Auckland War Memorial Museum

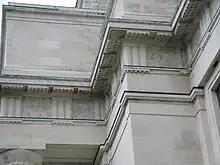
Part of the entablature on the museum's façade, depicting war scenes on its Doric frieze in an alternating pattern of metopes (decorated panels) and triglyphs (channelled stone)

In the early years of the 20th century the museum and its collections flourished under visionary curator Thomas Cheeseman, who tried to establish a sense of order and separated the natural history, classical sculpture and anthropological collections which had previously been displayed in a rather unsystematic way. The need for better display conditions and extra space necessitated a move from the Princes Street site, and eventually the project for a purpose-built museum was merged with the idea of creating a memorial to commemorate soldiers lost in the First World War.